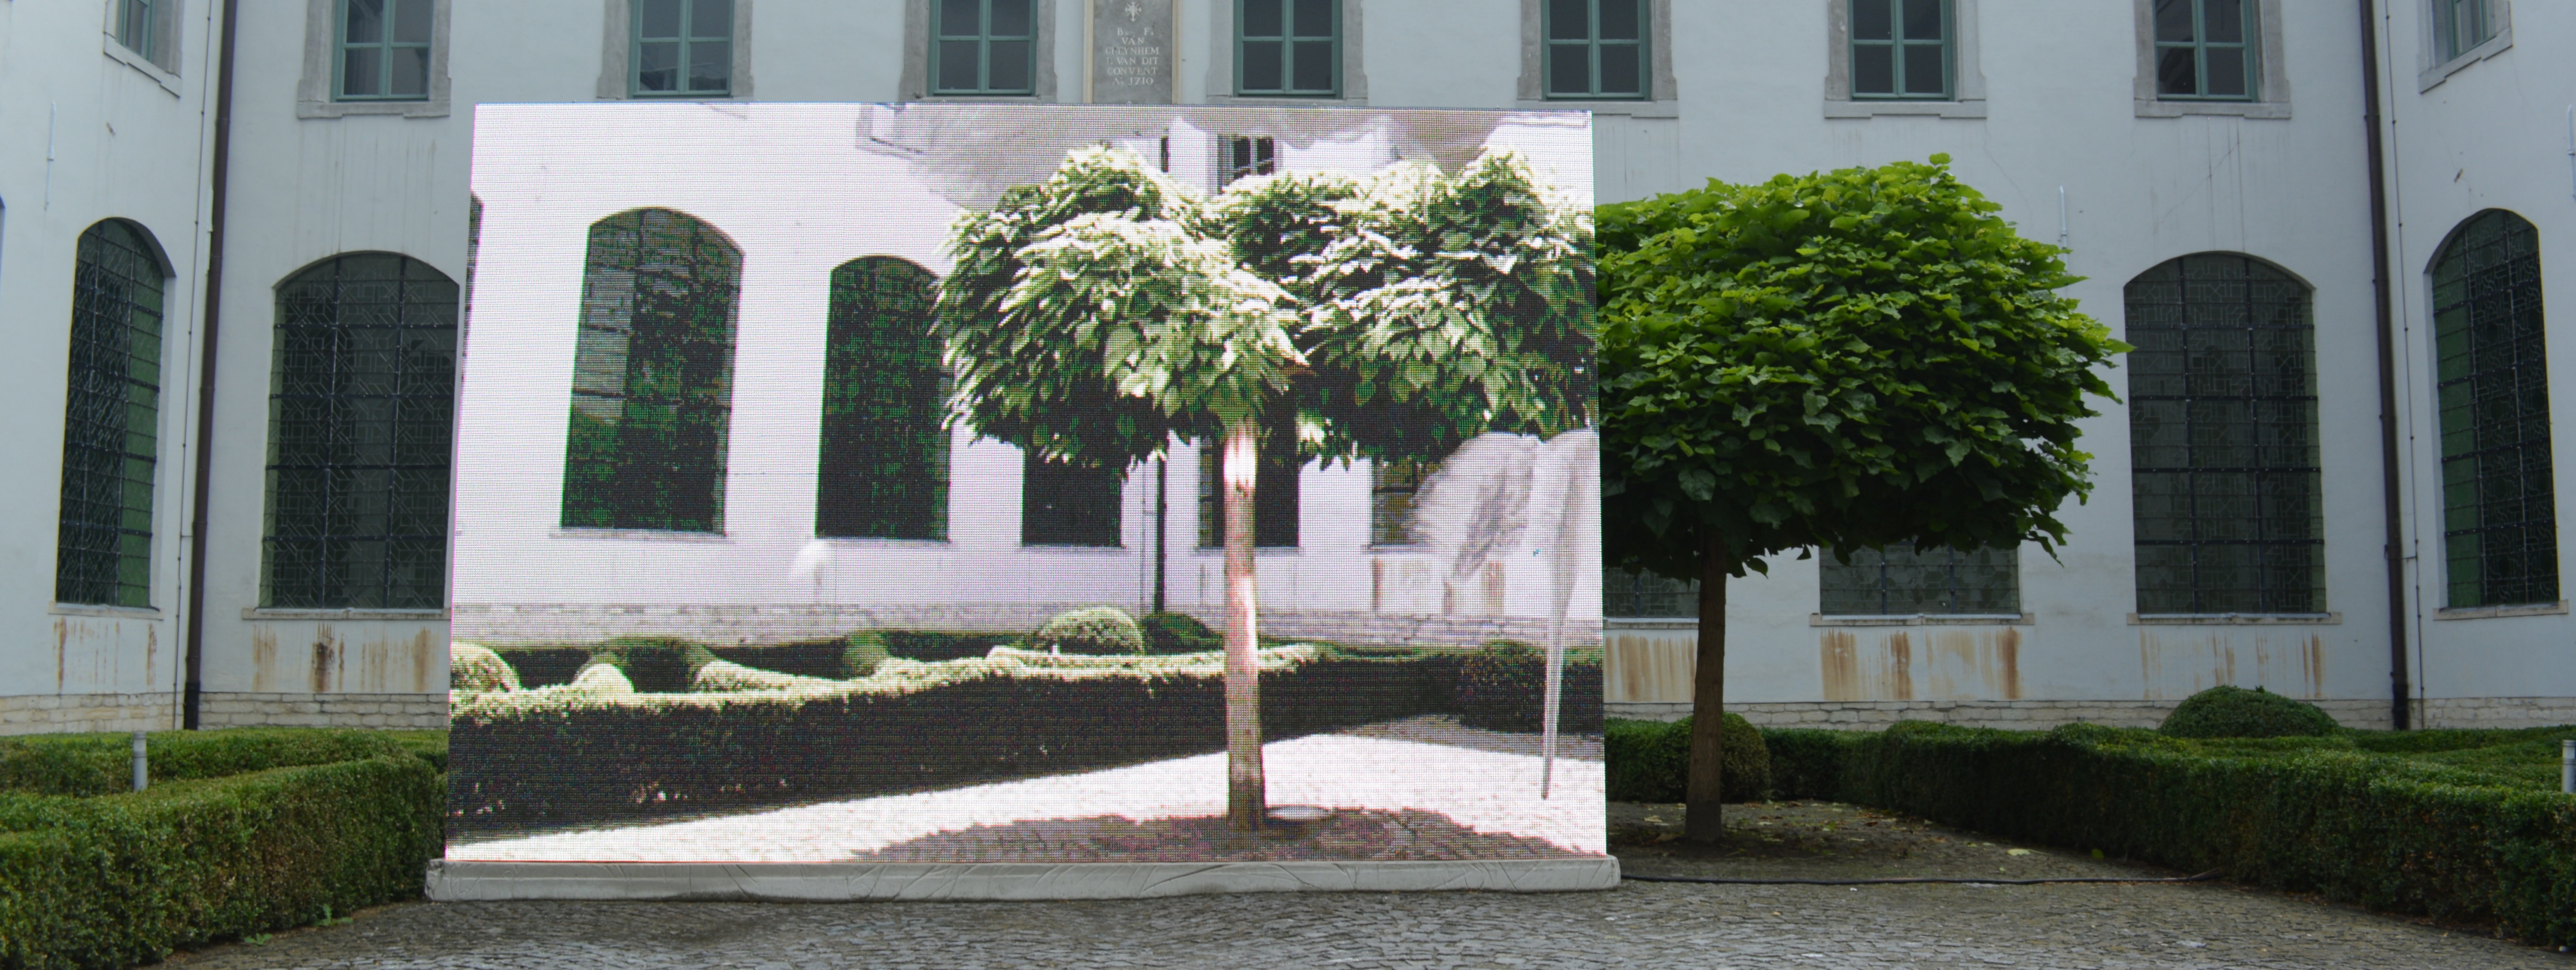
tree, architecture, villa, mansion, perspective, building, home, facade, property, memorial, art, courtyard, installation, campus, tourist attraction, estate, neighbourhood, angel vergara, the nekker tree